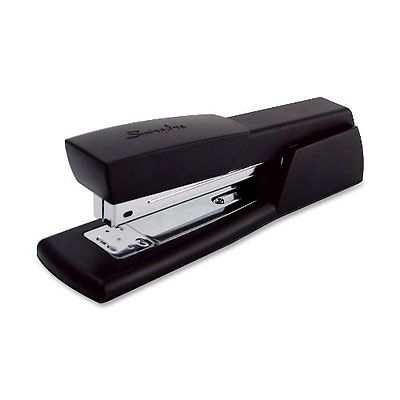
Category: stapler